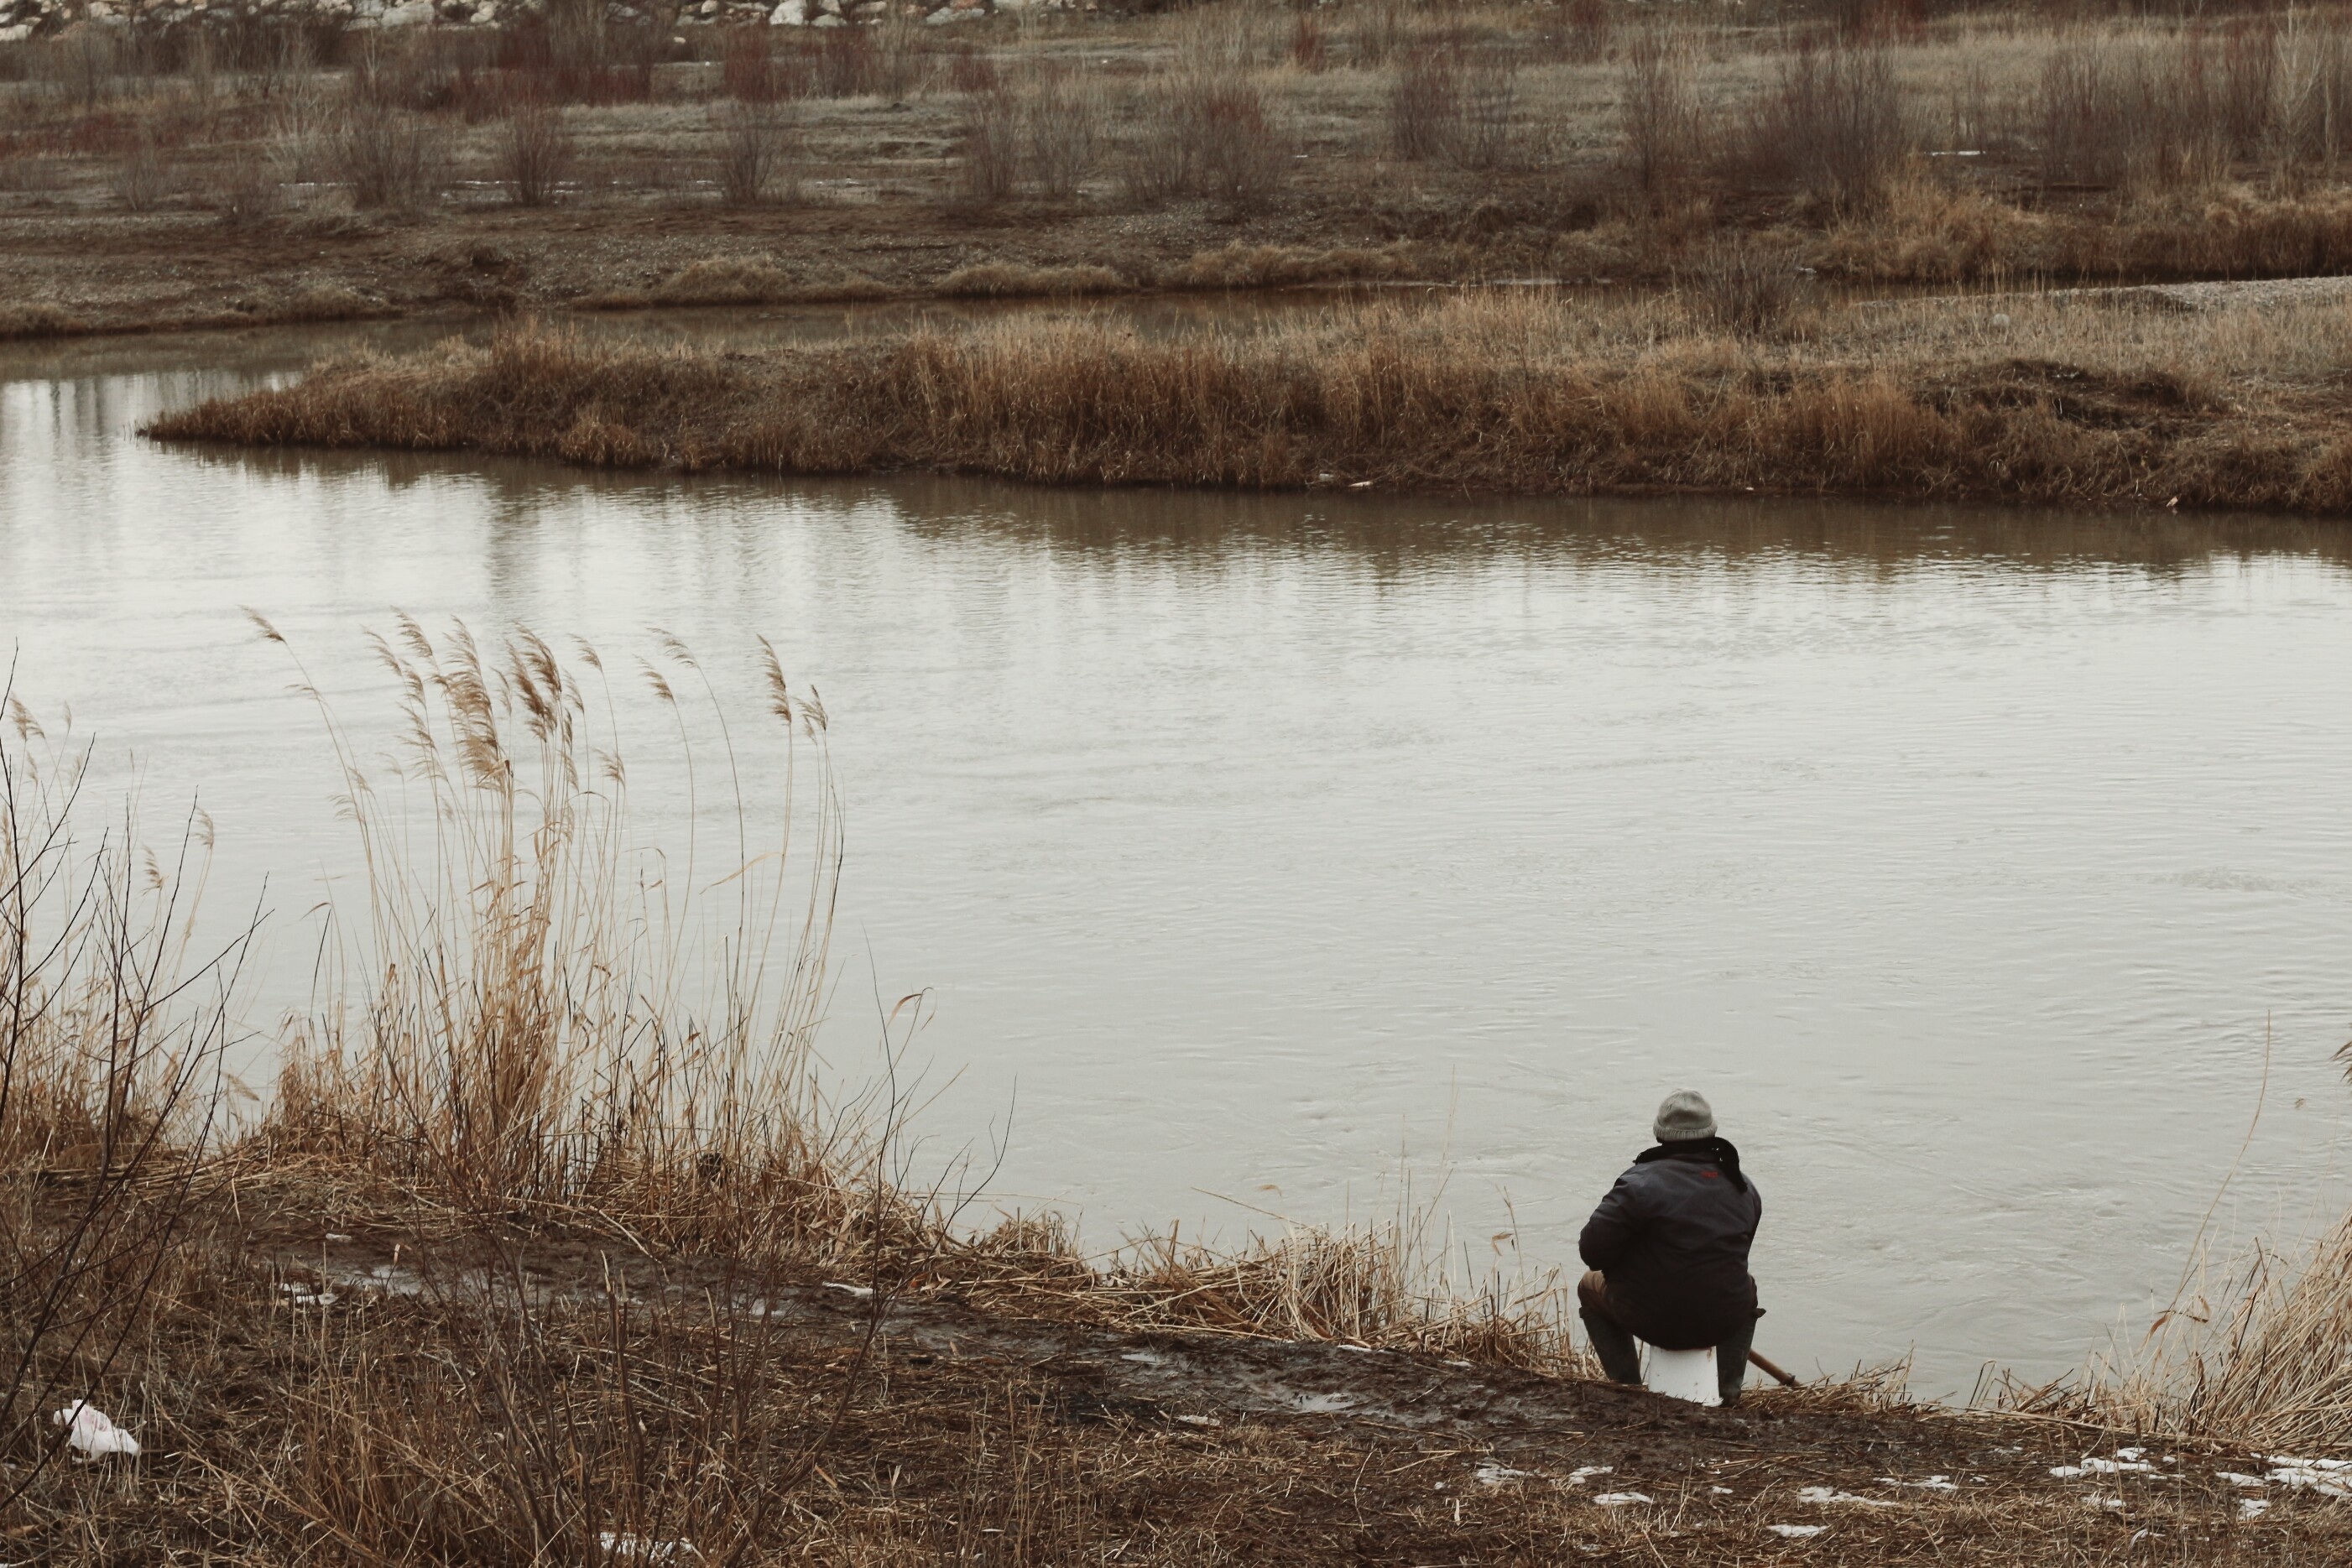
water, nature, marsh, wilderness, bird, lake, river, wildlife, reflection, reservoir, waterway, duck, wetland, loch, water bird